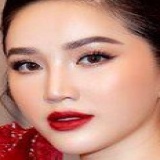
ca sĩ Bảo Thy